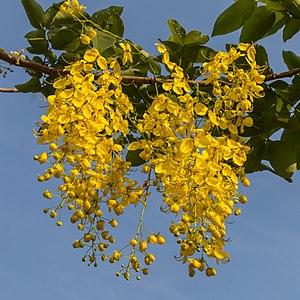
Cassia fistula (douche d'or), fleurs de Don Tao, Si Phan Don, Laos